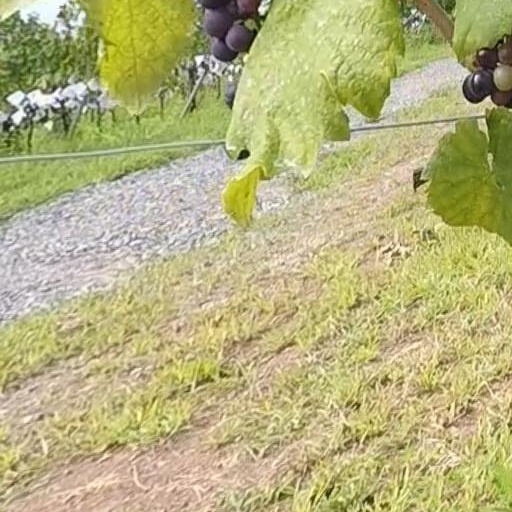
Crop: grape